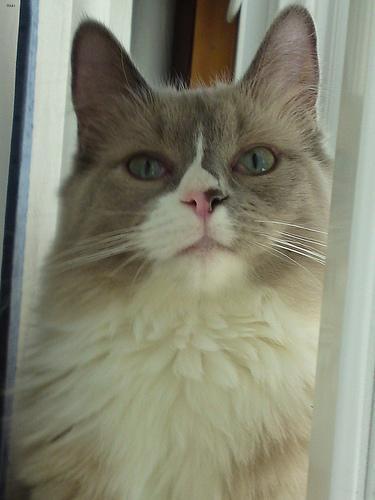
Ragdoll